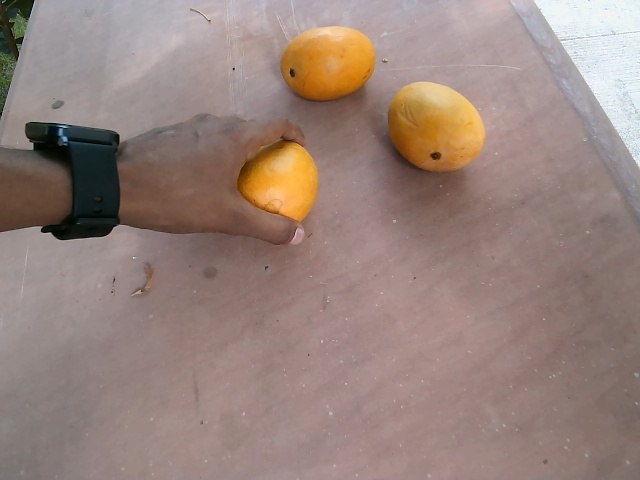
Label: Ripe_Mango